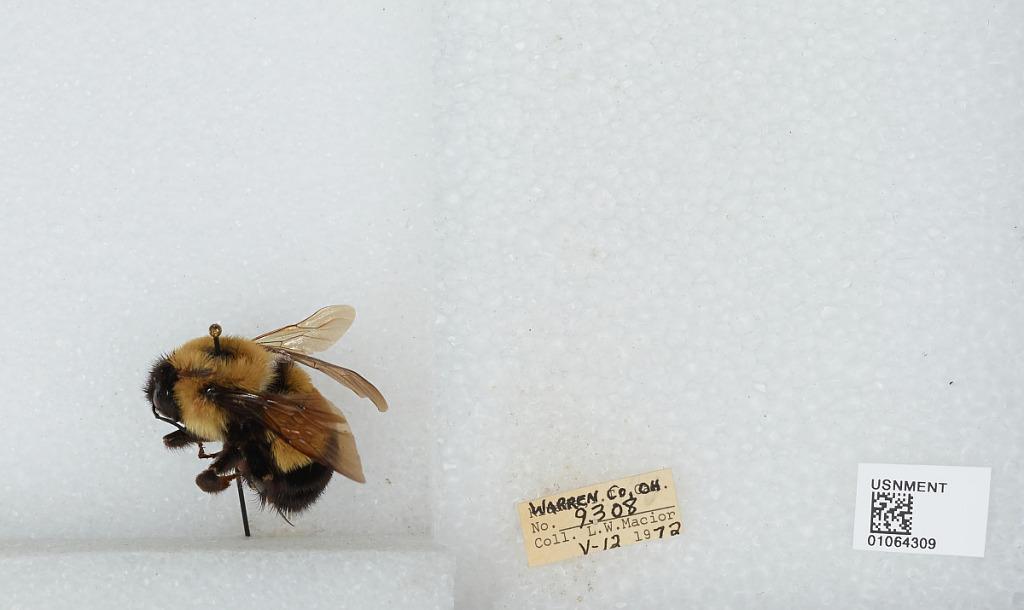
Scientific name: Bombus (Bombus) affinis Cresson
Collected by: L. Macior
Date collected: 1972-5-12
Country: United States
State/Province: Ohio
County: Warren
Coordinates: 39.4242, -84.1856